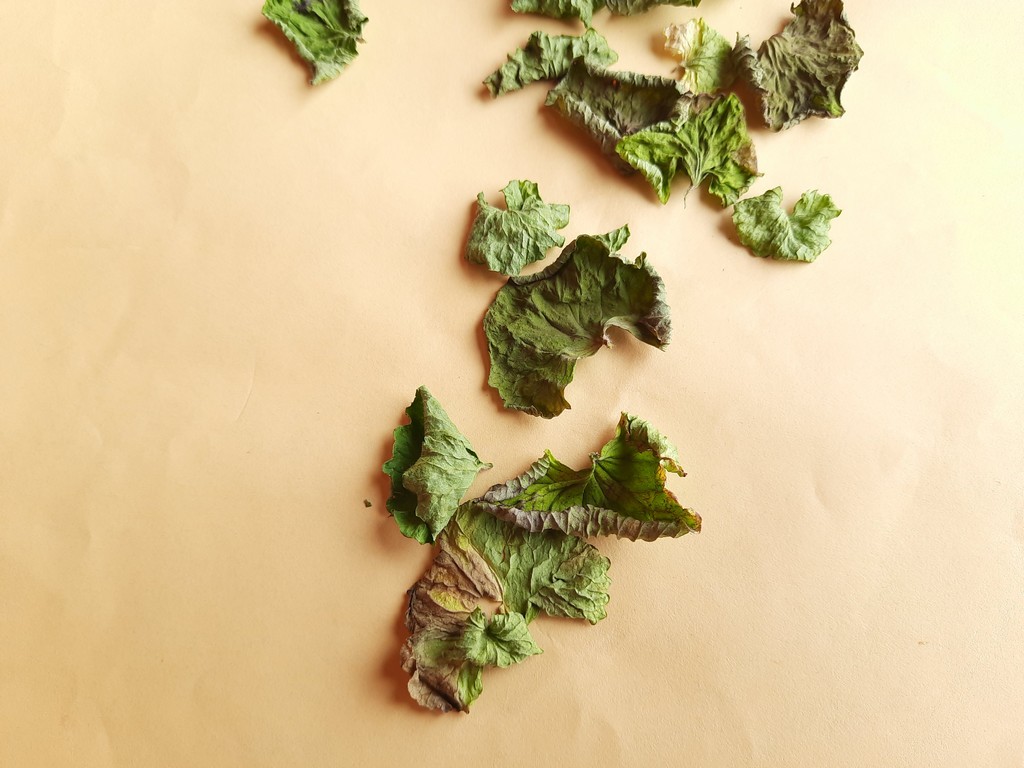
Label: Dried